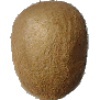
Label: kiwi